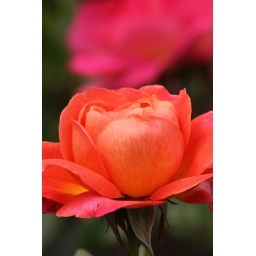
A beautiful orange rose in the Rose Gardens at Regents Park, London. July 2010